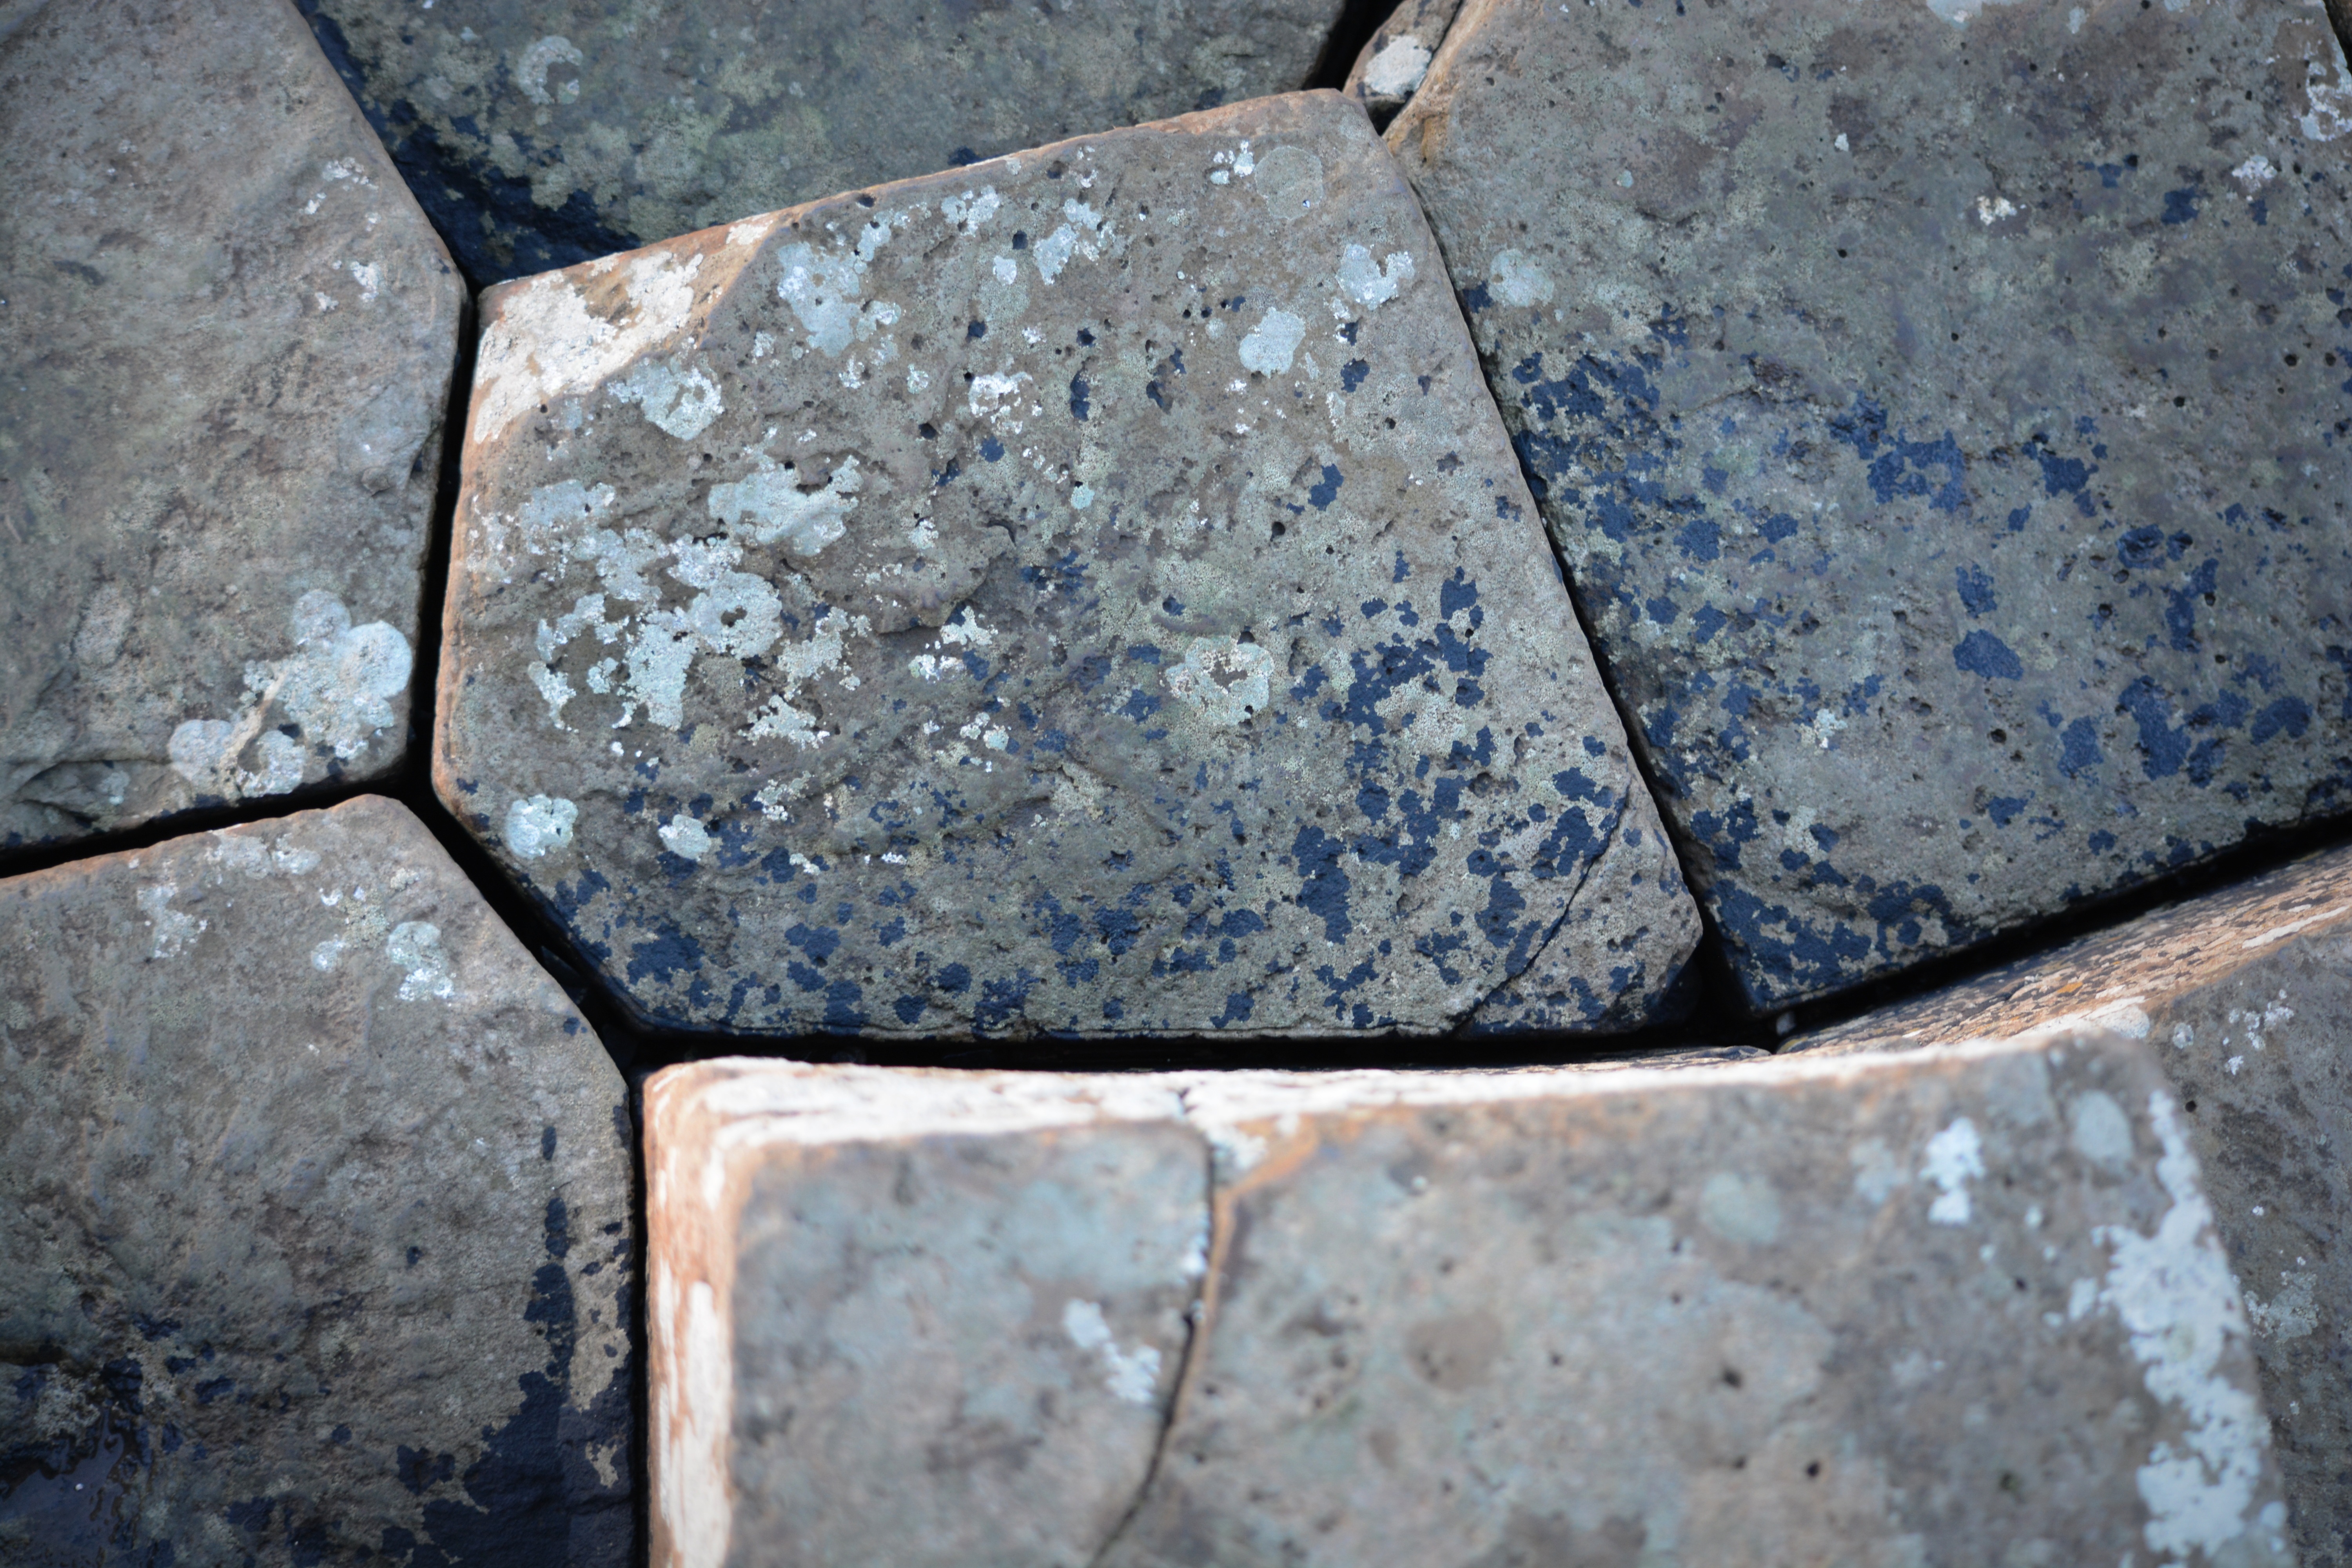
sea, nature, rock, floor, wall, asphalt, soil, rock formation, tile, blue, material, rocks, flooring, northern ireland, road surface, giant's causeway, flagstone, unseco